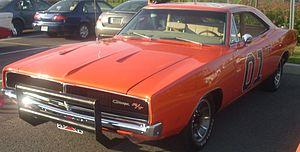
La Dodge Charger (B-body) est une voiture de taille moyenne produite par Dodge de 1966 à 1978 sur la base de la plate-forme Chrysler B.